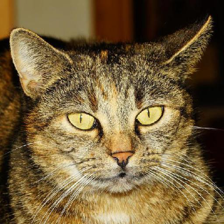
Label: animals